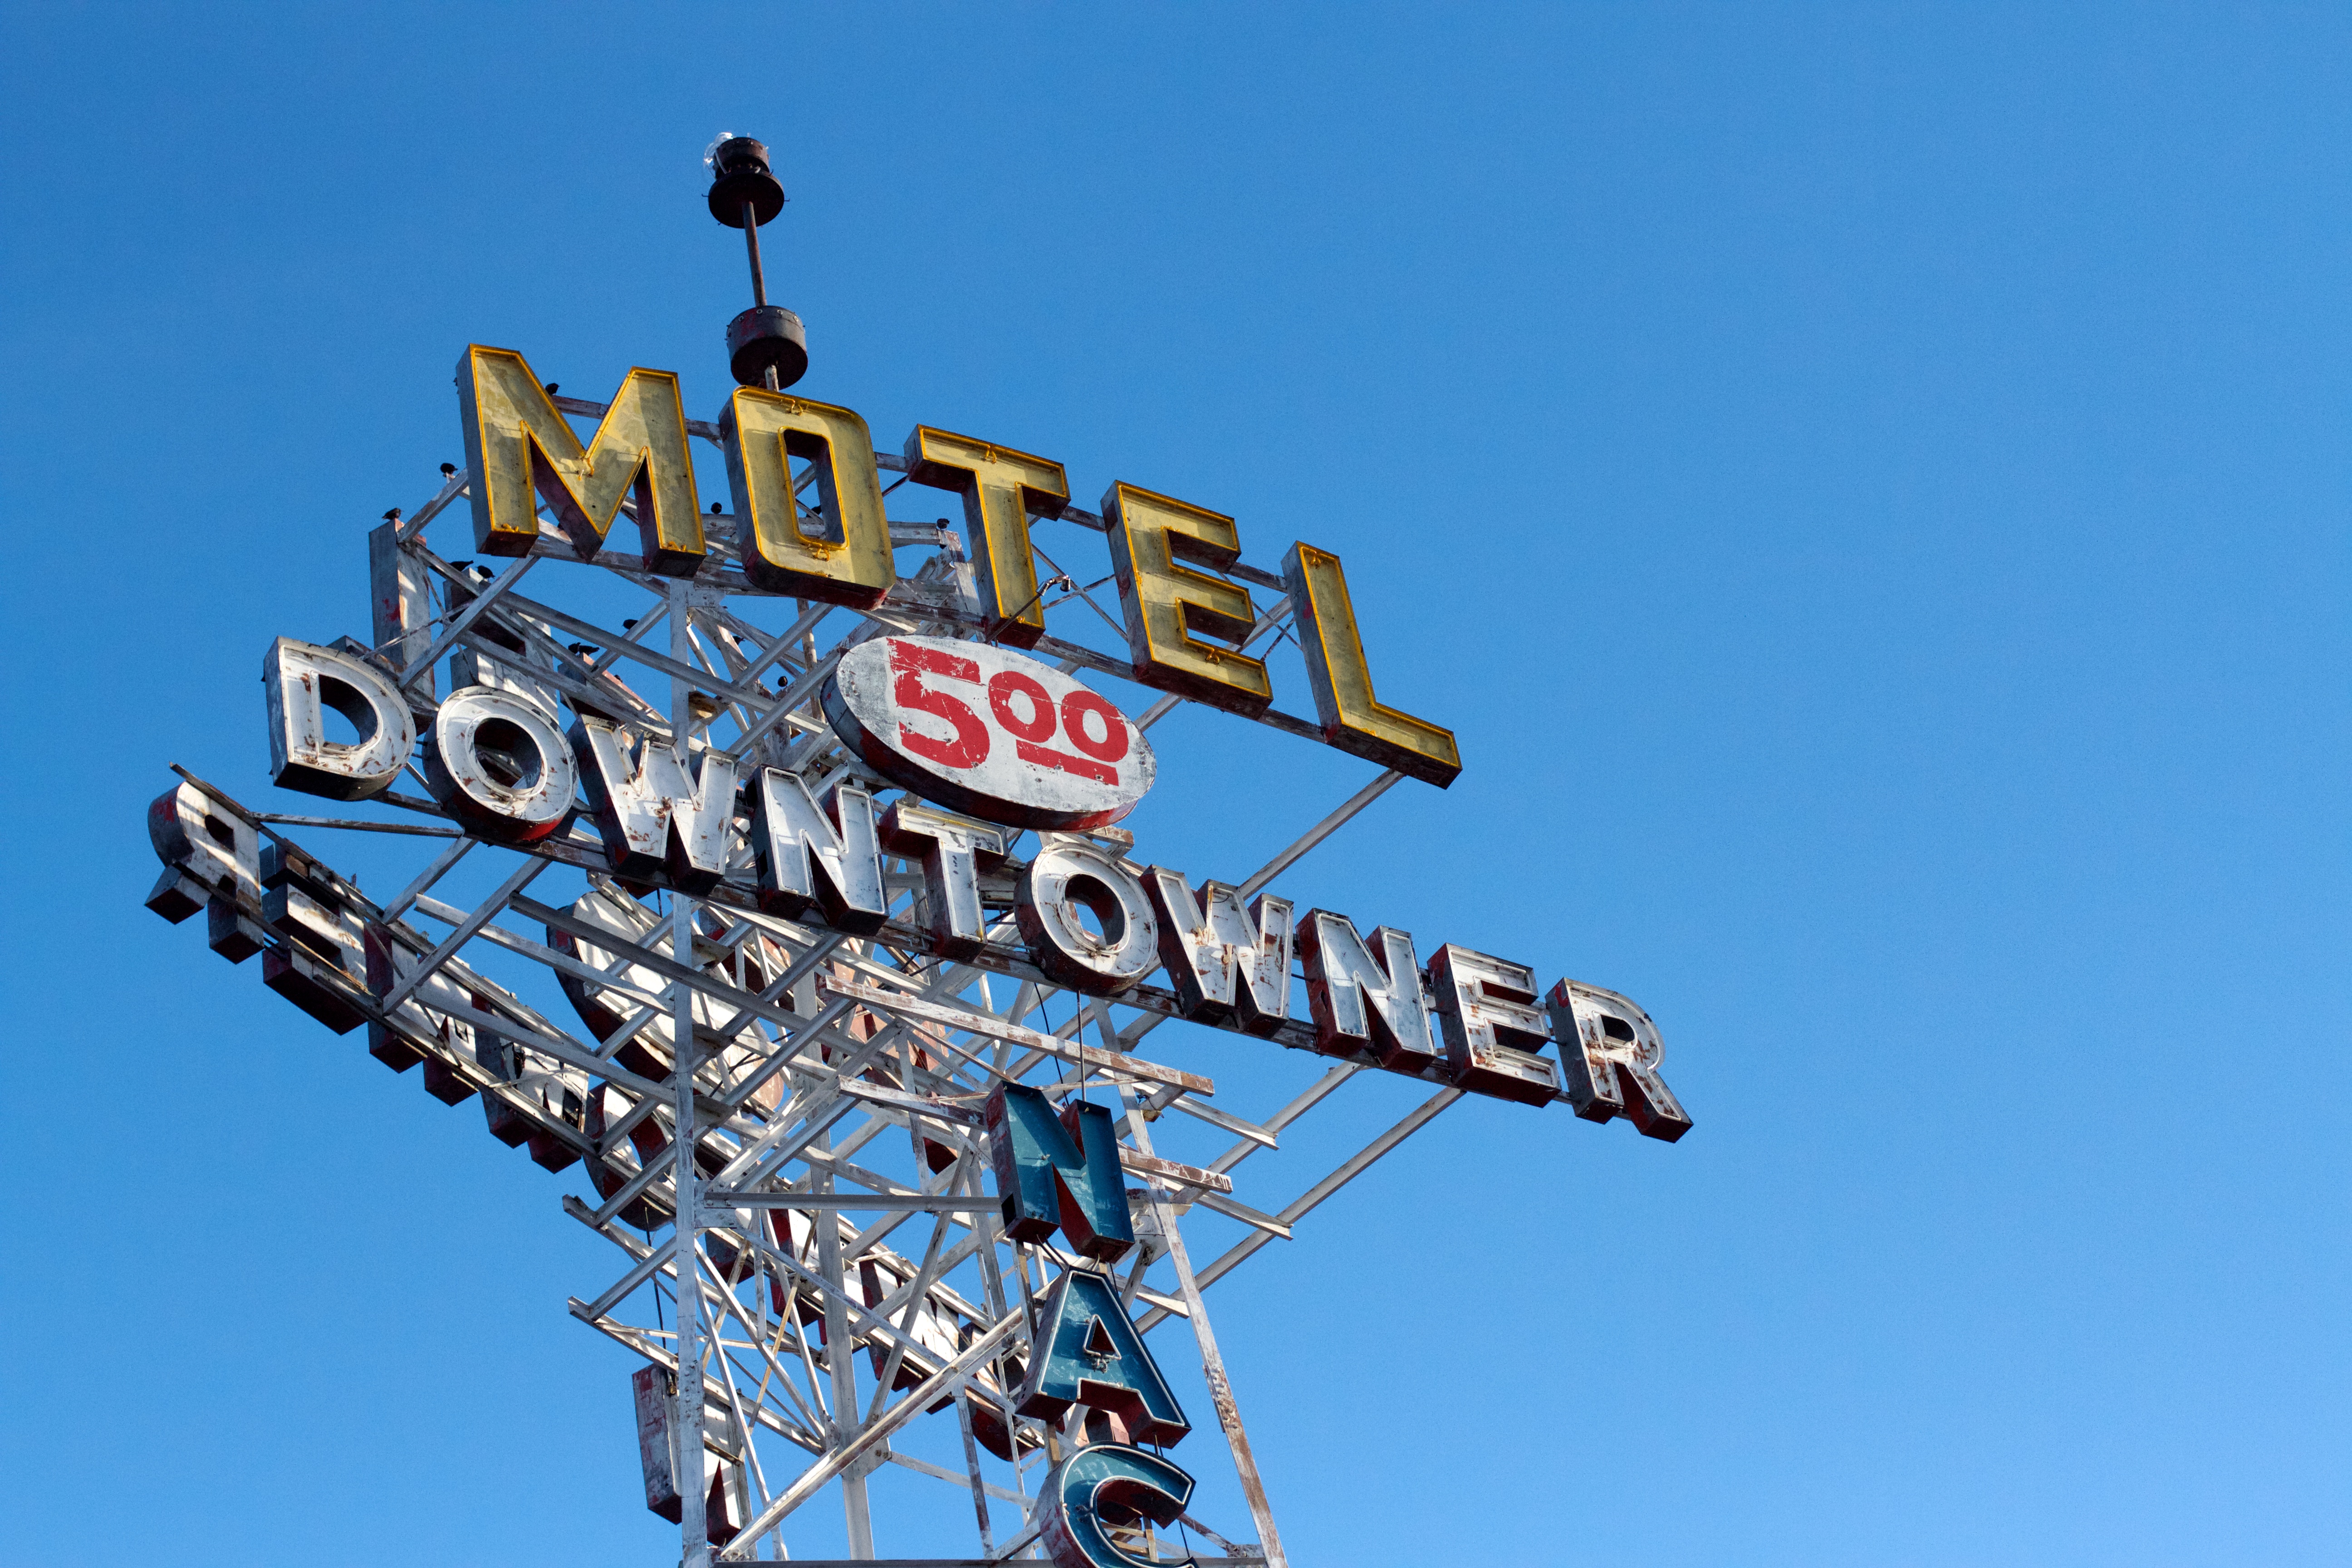
advertising, amusement park, park, outdoor recreation